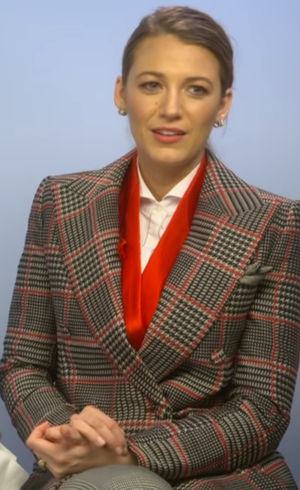
Blake Ellender Brown Reynolds dite Blake Lively, née le 25 août 1987 à Los Angeles, est une actrice et mannequin américaine.